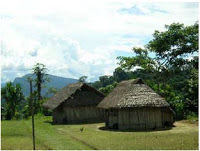
Label: not_food